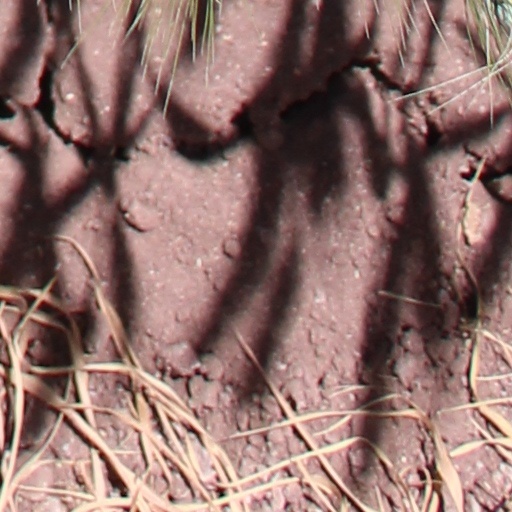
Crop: wheat